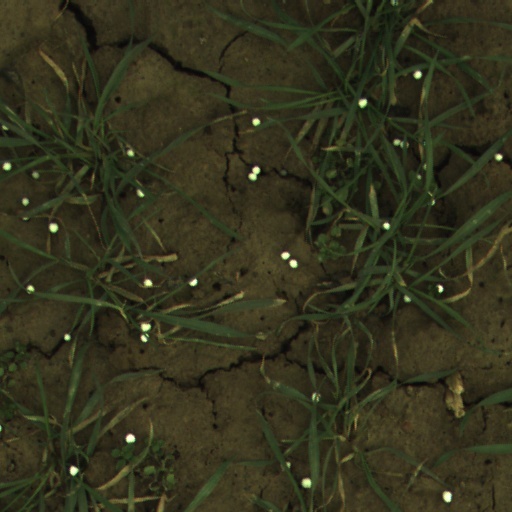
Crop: wheat